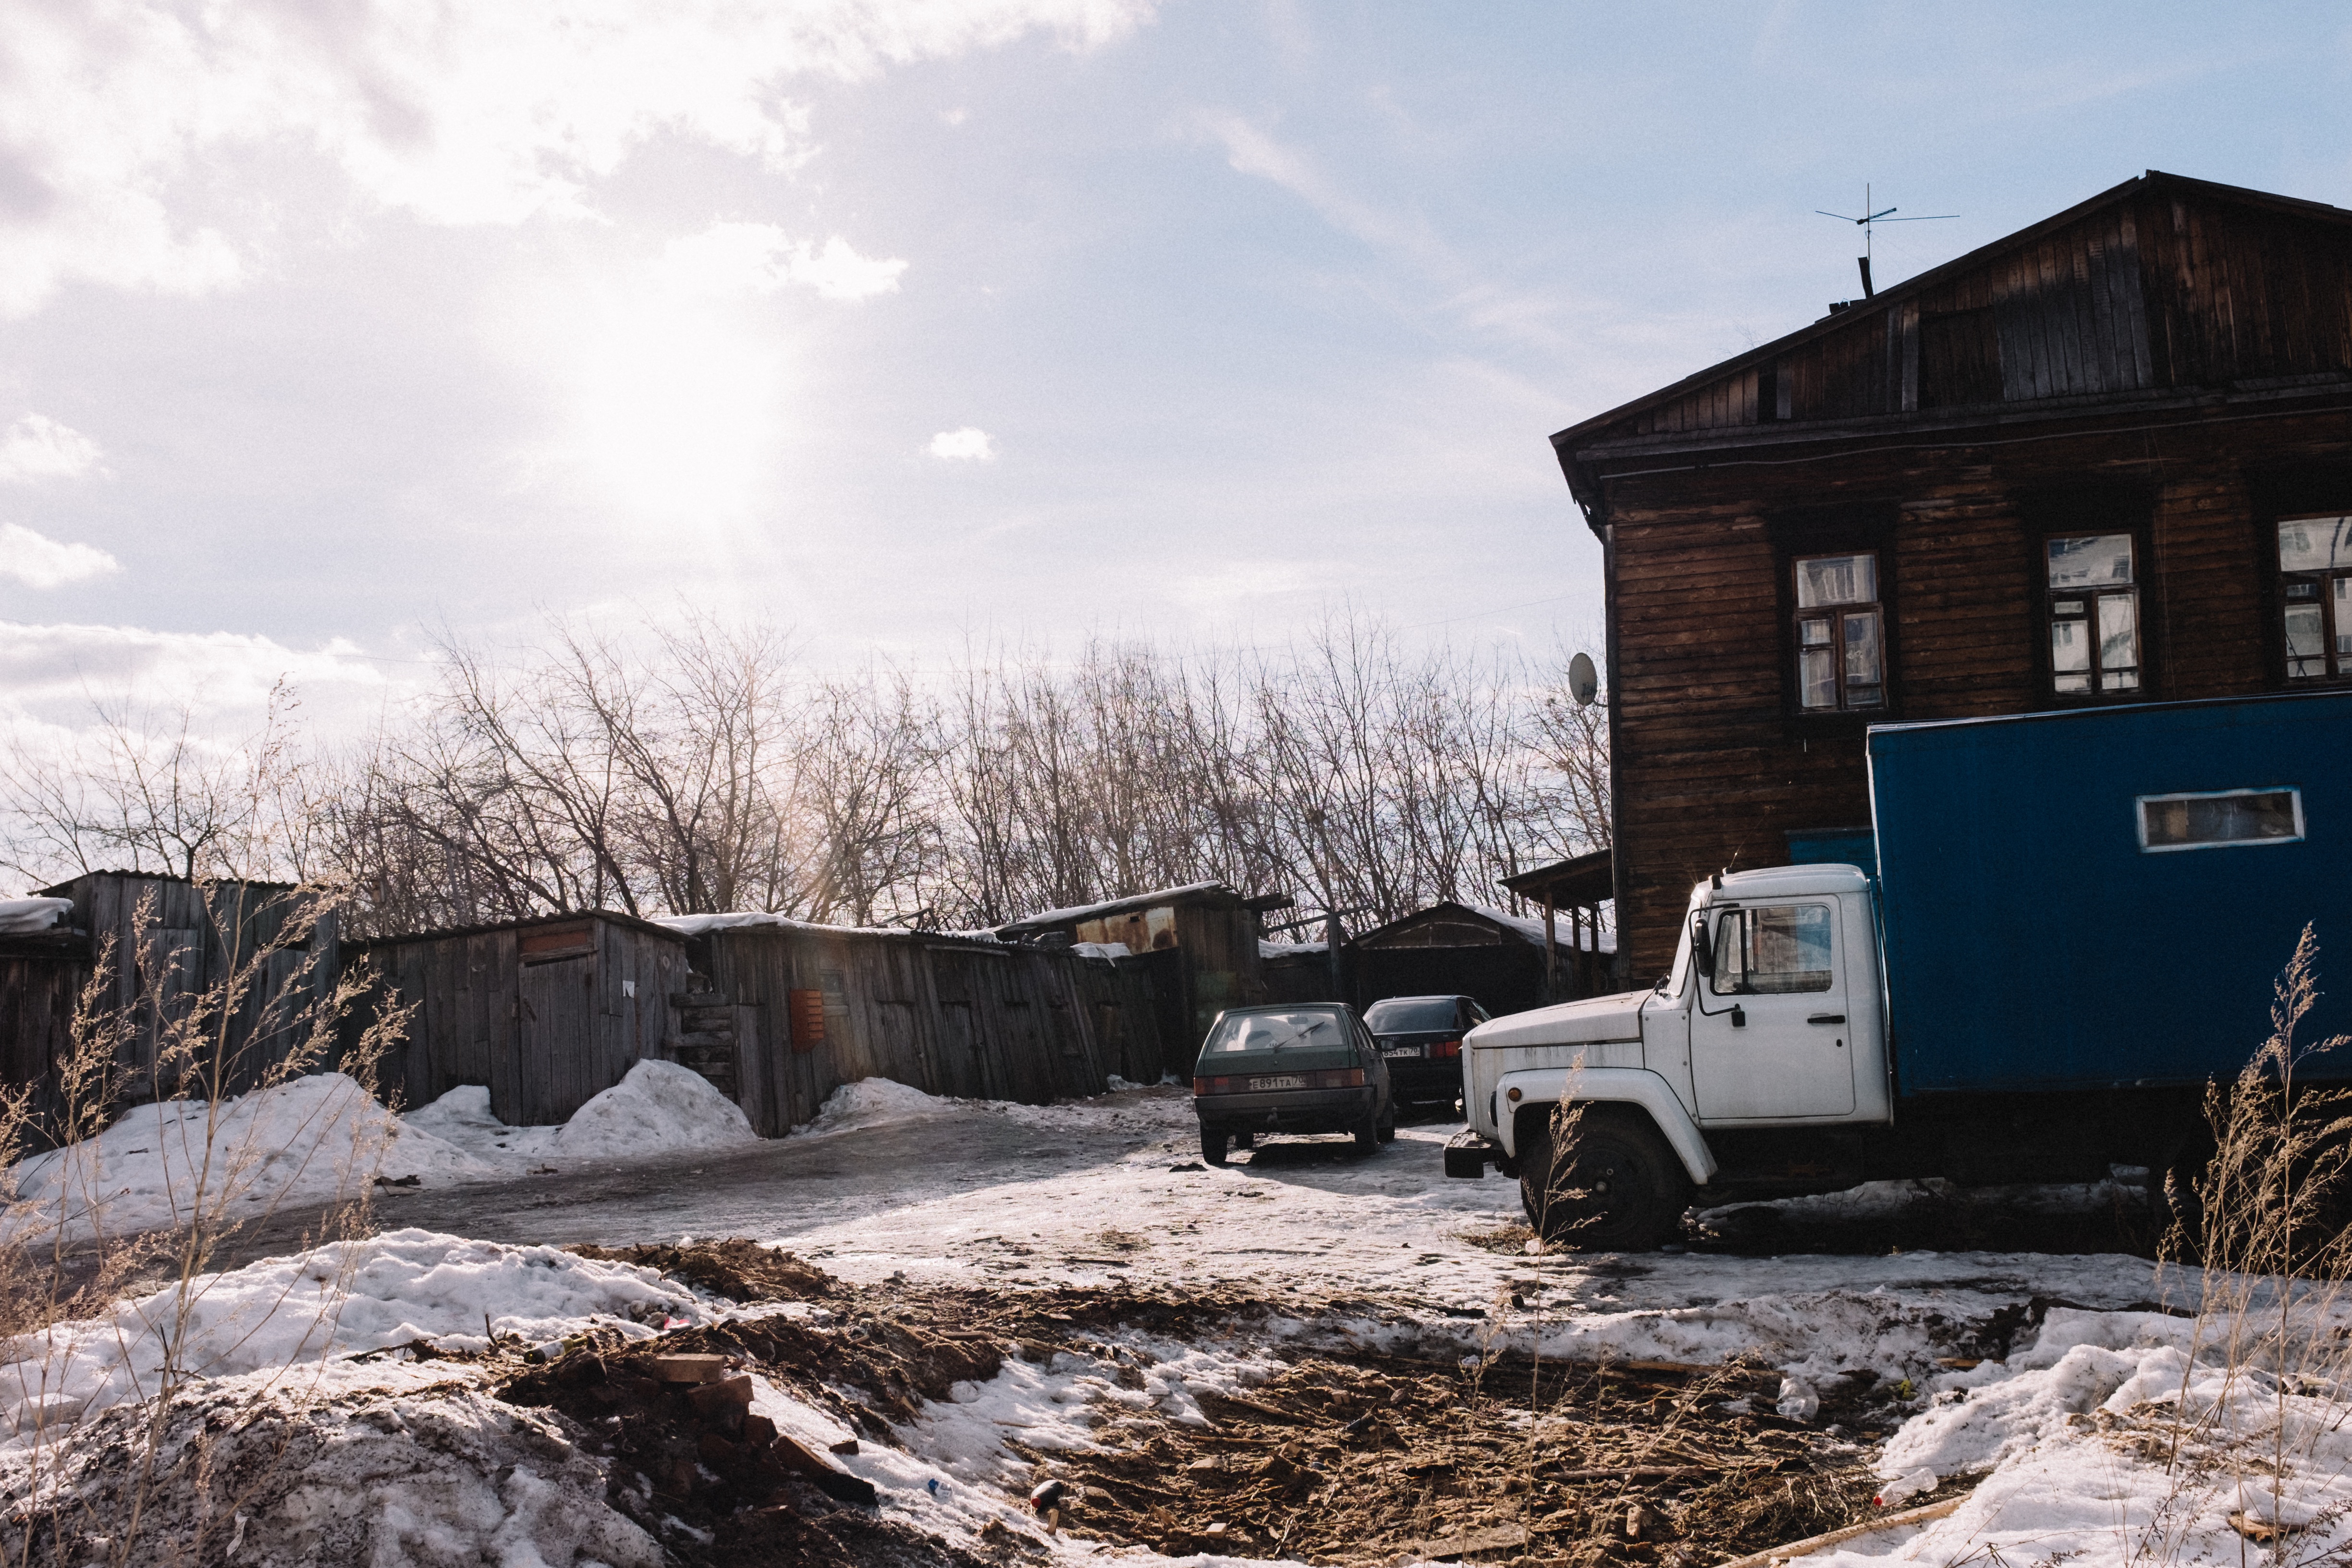
snow, winter, transport, shack, demolition, geological phenomenon